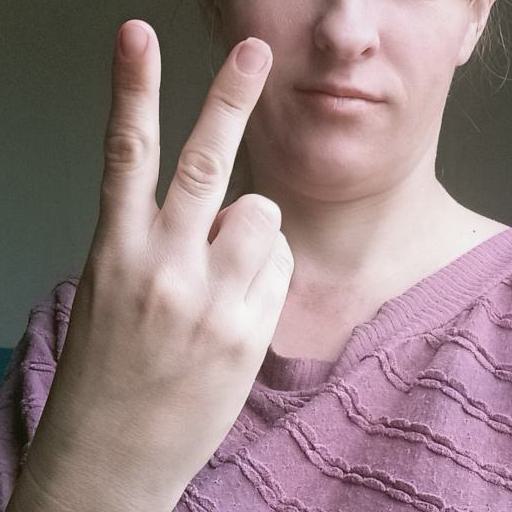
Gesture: peace_inverted